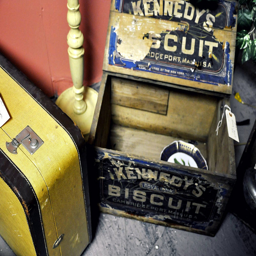
One suitcase is closed and standing other is open and except an empty plate is kept.
A collection of antiques and knick-knacks stand.
vintage items sit somewhat battered together, an old suitcase and a box that says biscuit
This old box was found next to an old suitcase
An old yellow suit case and wood biscuit box.